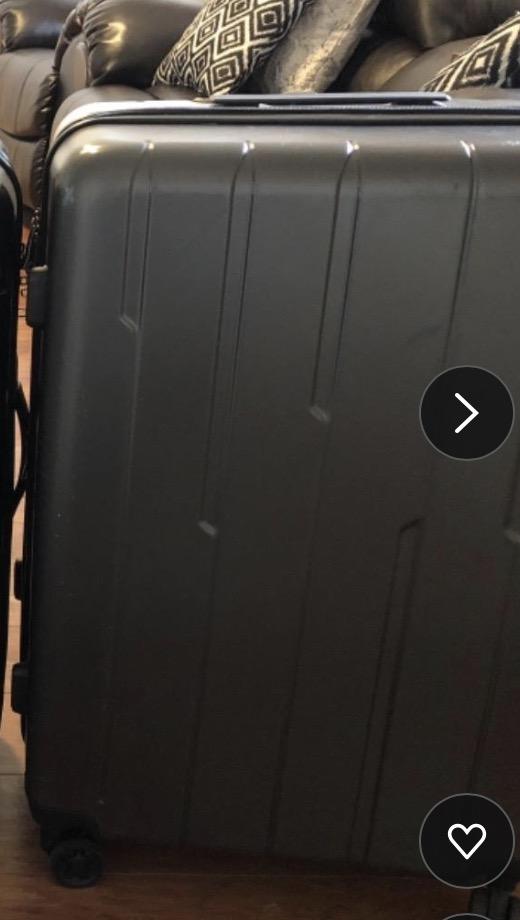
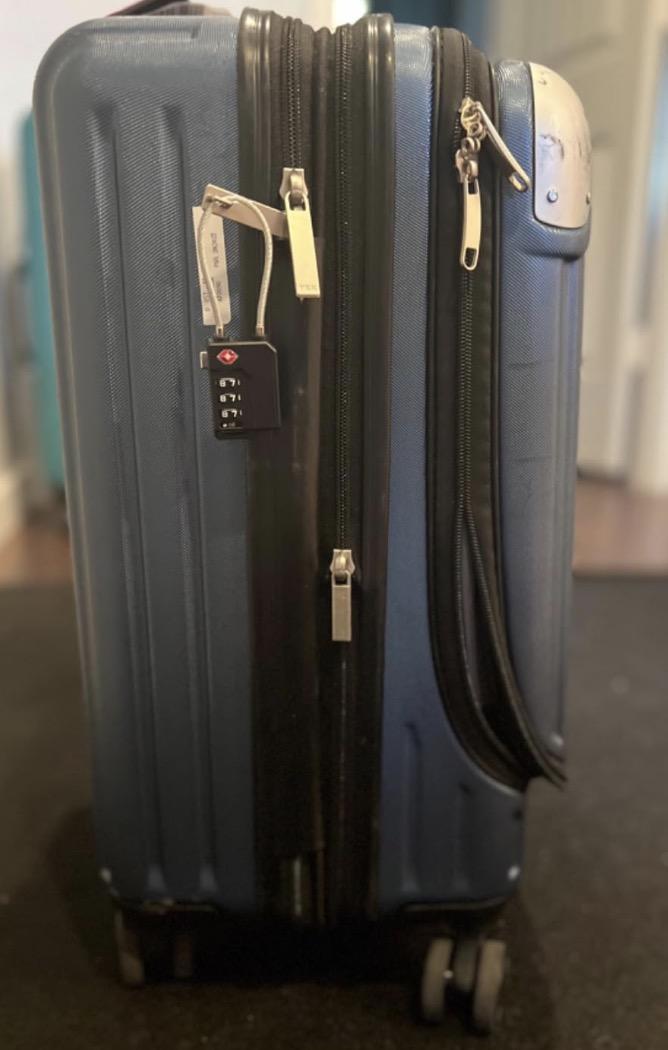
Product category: items_tea
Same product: no